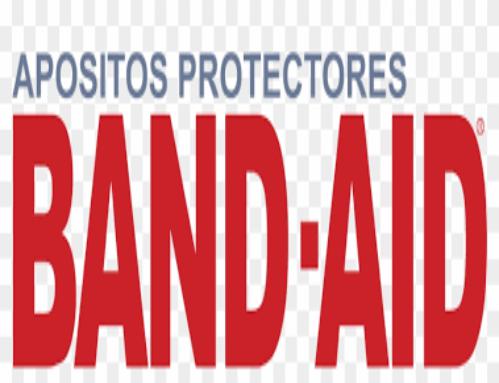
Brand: band-aid
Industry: Medical